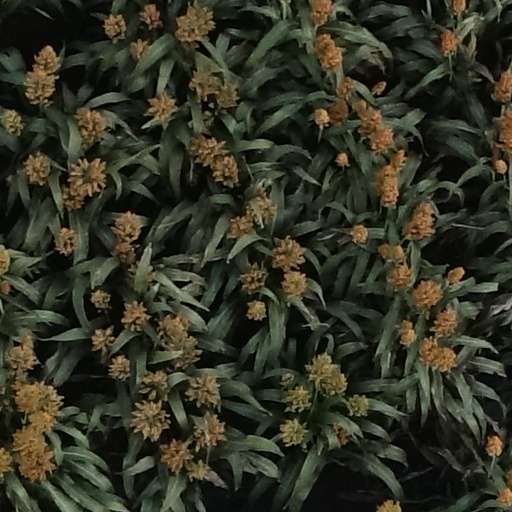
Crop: sorghum